Alexander Hugh Holmes Stuart

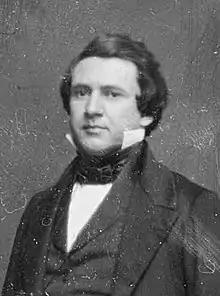
Portrait

Alexander Hugh Holmes Stuart (April 2, 1807 – February 13, 1891) was a Virginia lawyer and American political figure associated with several political parties. Stuart served in both houses of the Virginia General Assembly (1836–1838, 1857–1861 and 1874–1877), as a U.S. Congressman (1841–1843), and as the Secretary of the Interior (1850–1853). Despite opposing Virginia's secession and holding no office after finishing his term in the Virginia Senate during the American Civil War, after the war he was denied a seat in Congress. Stuart led the Committee of Nine, which attempted to reverse the changes brought by Reconstruction. He also served as rector of the University of Virginia.